Clackline Bridge

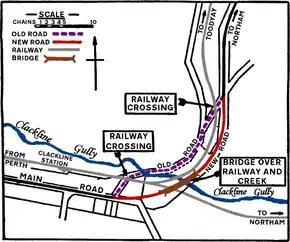
Clackline Bridge allowed the main road to avoid two railway crossings and dangerous curves, as shown in this map from 1935.

Main Roads engineer Ernest Godfrey completed a design for the Clackline Deviation, a single bridge over the waterway and railway, in August 1934. Godfrey was the first bridge engineer for Main Roads, and is credited with introducing concrete and steel bridges into Western Australia; however, for Clackline Bridge, he proposed using timber – the standard material for the preceding hundred years – with steel construction only for the longer span over the railway. He also suggested that a footpath be included on the bridge, so that schoolchildren and other pedestrians would have a safer railway crossing. The cost was estimated at £8500, plus an additional £700 for the footpath. The initial design was moved south, to satisfy the Railways Department's requirement that the route not be too close to the Toodyay railway line (a spur line off the Eastern Railway) that ran parallel to the highway. This shift increased the curve radius, but required "the destruction of some well developed pine trees inside the old boundary fence of the [Clackline School] playground".